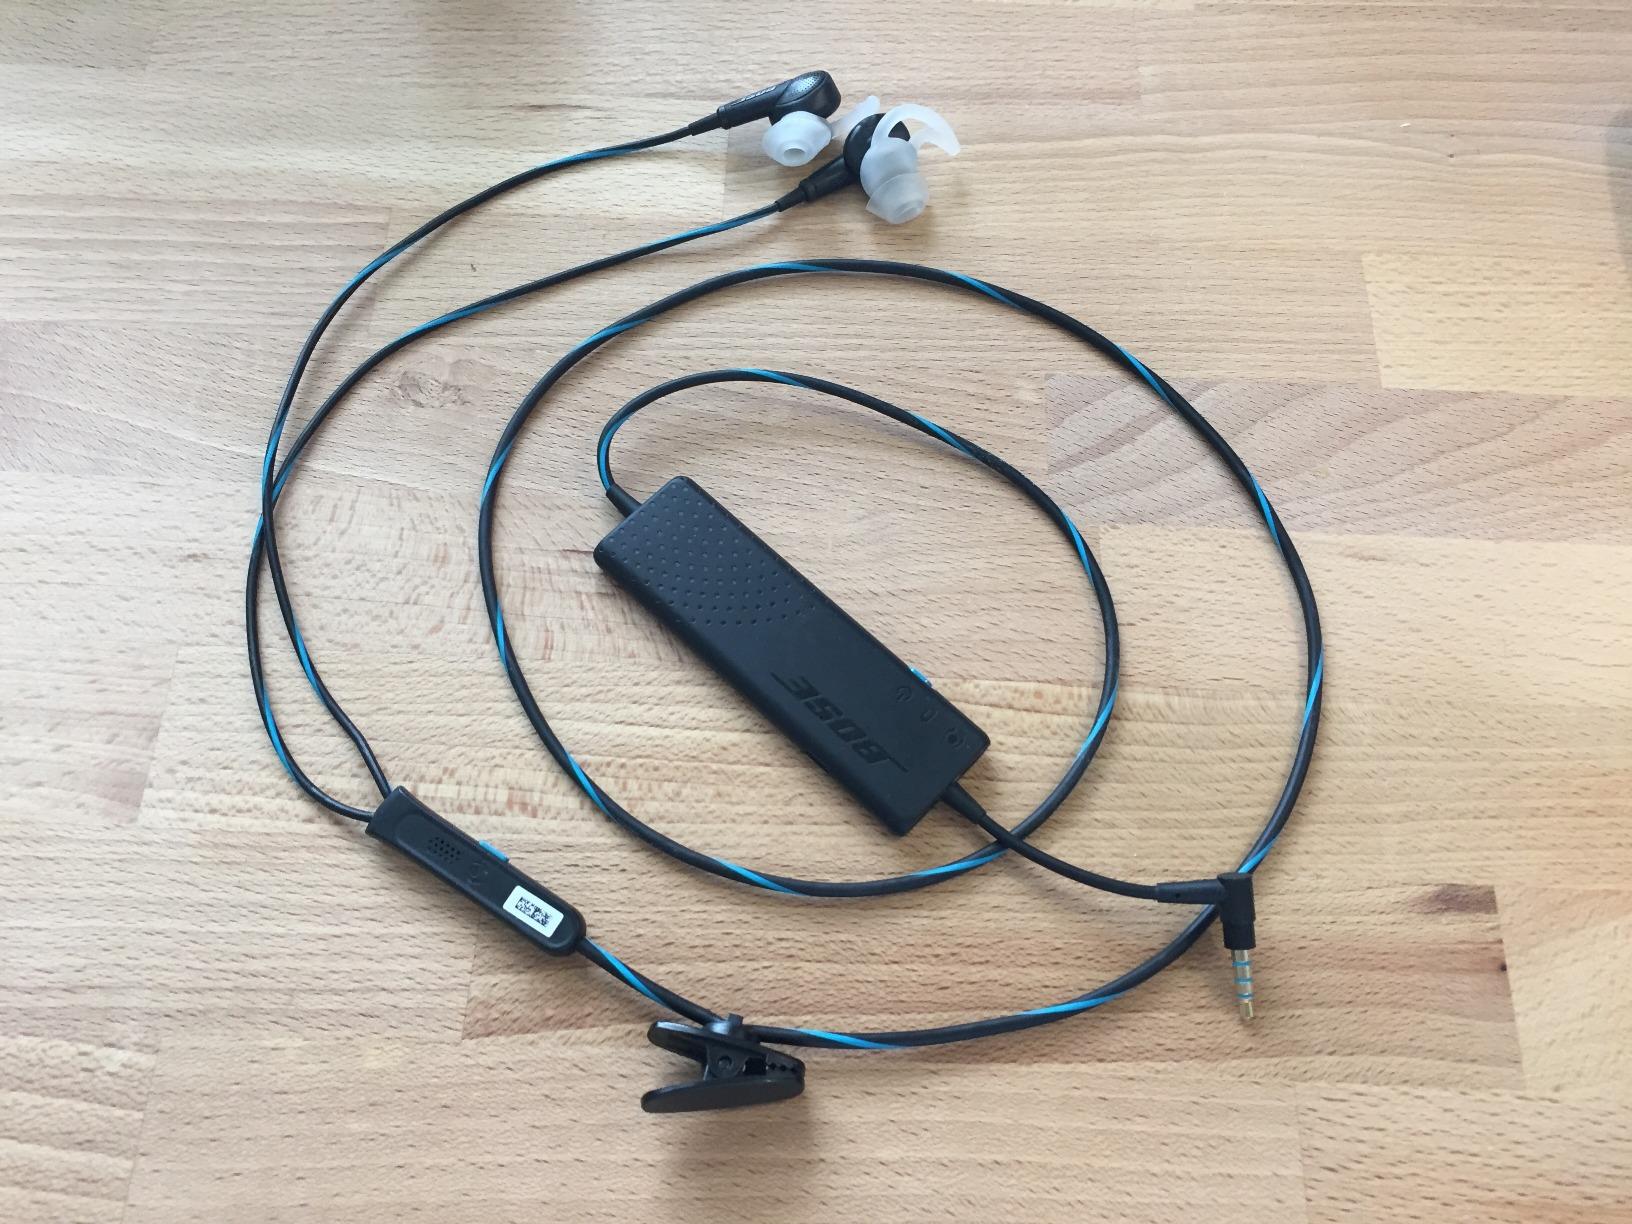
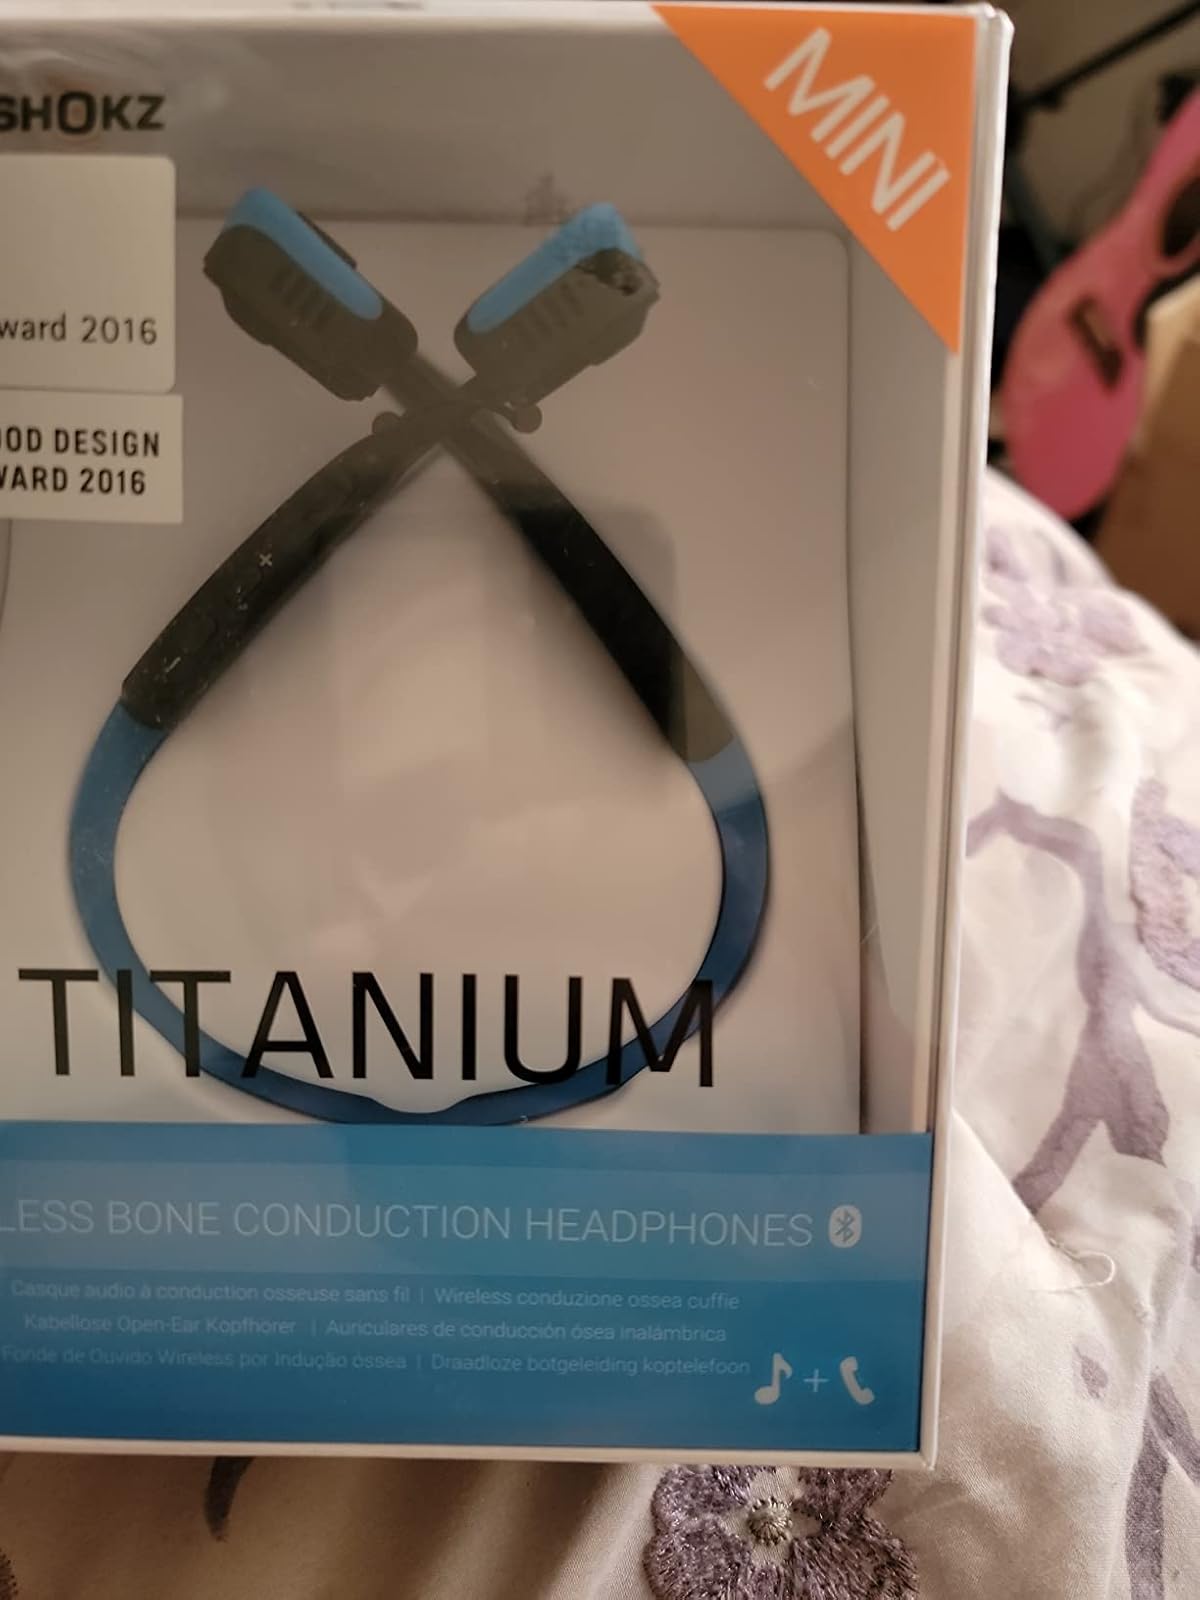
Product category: headphones
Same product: no